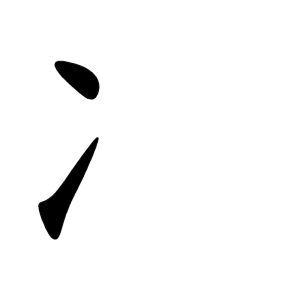
Le radical 15, qui signifie glace, est un des 23 des 214 radicaux chinois répertoriés dans le dictionnaire de Kangxi composés de deux traits.